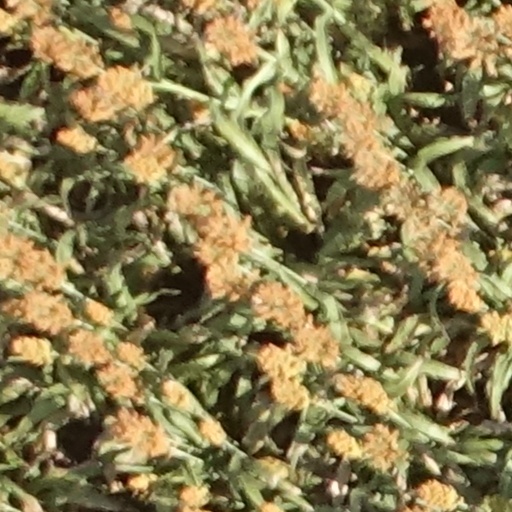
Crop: sorghum